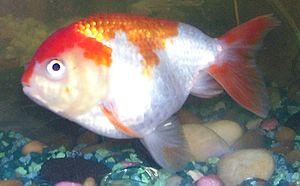
Cette liste recense les variétés de poissons rouges. Le Poisson rouge, probablement issu du Carassin argenté, est présent dans les bassins et les aquariums du monde entier, où il est même considéré comme un animal domestique.
Le poisson rouge tête de lion est une variété de poisson rouge, qui n'a pas de nageoire dorsale et a une excroissance sur toute la tête, pouvant faire penser à une crinière de lion. Ce poisson est le précurseur du ranchu, une autre variété de poisson rouge.
Le carassin doré, dont la forme ornementale est familièrement appelée poisson rouge, est une espèce de poissons d'eau douce appartenant à la famille des cyprinidés. Sélectionné dans les élevages, on retrouve ce poisson d'eau froide dans les bassins du monde entier mais également dans les aquariums. Il est considéré de nos jours comme un animal domestique. Les formes ornementales telles que nous les connaissons au XXIᵉ siècle sont issues de la forme sauvage de l'espèce, un carassin de couleur gris doré, proche du carassin commun, vivant dans les eaux douces, calmes et tempérées d'Europe et de Chine. L'élevage sélectif pratiqué depuis les premières dynasties chinoises a permis d'obtenir des variétés dont la morphologie n'a plus beaucoup de points communs avec le carassin doré sauvage, variétés qui font l'objet de concours.